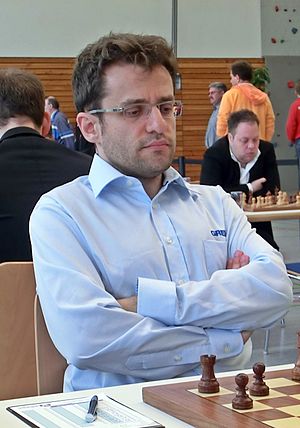
Levon Aronian
Levon Grigori Aronian er en armensk skakspiller. Han modtog skakstormestertitlen fra FIDE i 2000. På FIDEs ratingliste fra marts 2014 var han listet som nummer to i verden og han havde en Elo-rating på 2830, hvilket gjorde ham til den fjerdehøjest ratede skakspiller nogensinde.